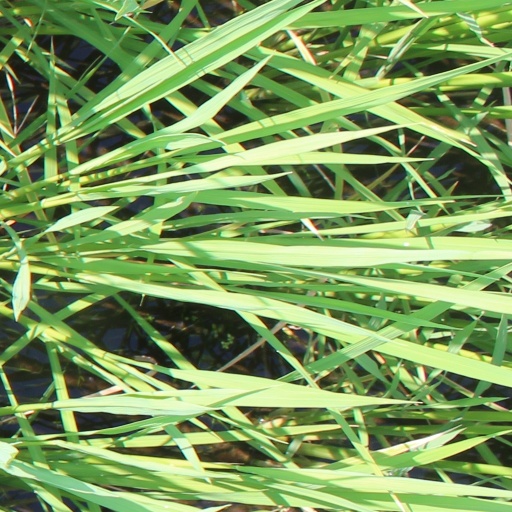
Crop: rice